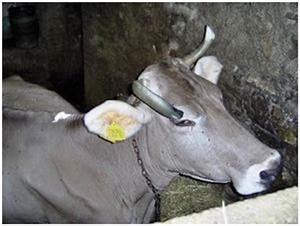
cow